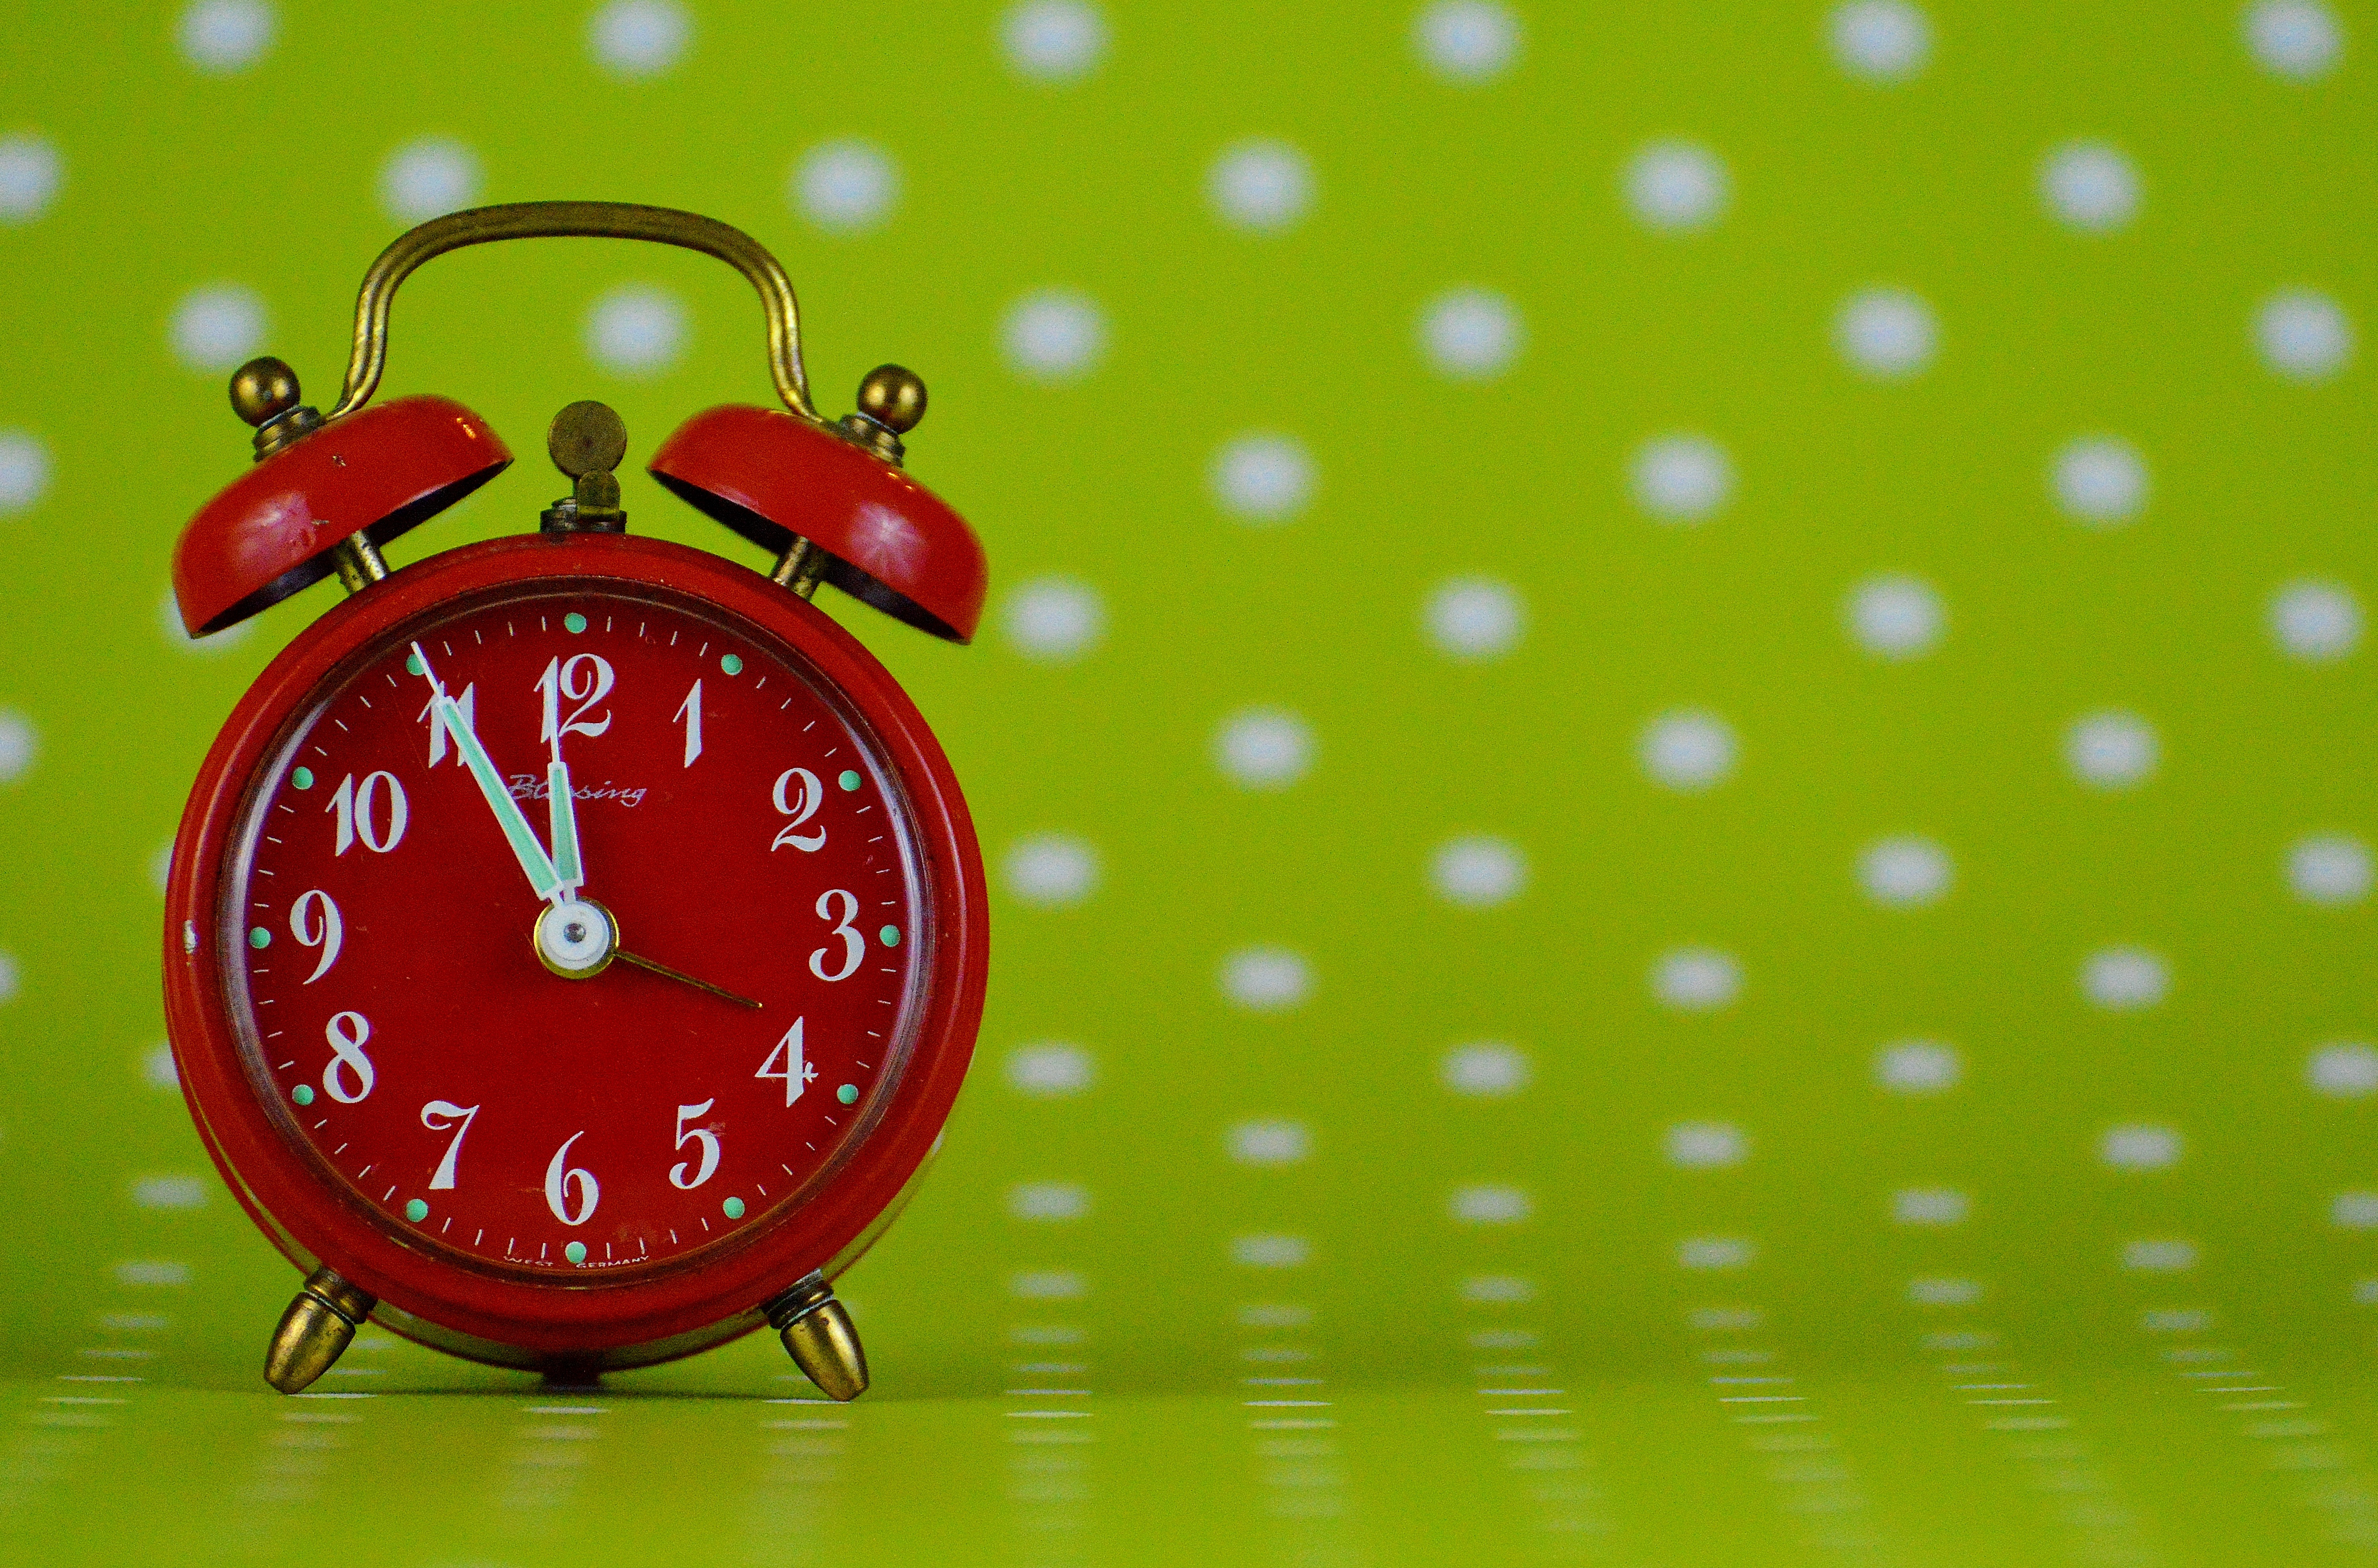
hand, clock, time, alarm clock, green, red, pink, decor, dial, circle, illustration, disaster, hours, pointer, time indicating, time of, the eleventh hour, ring the bell, home accessories